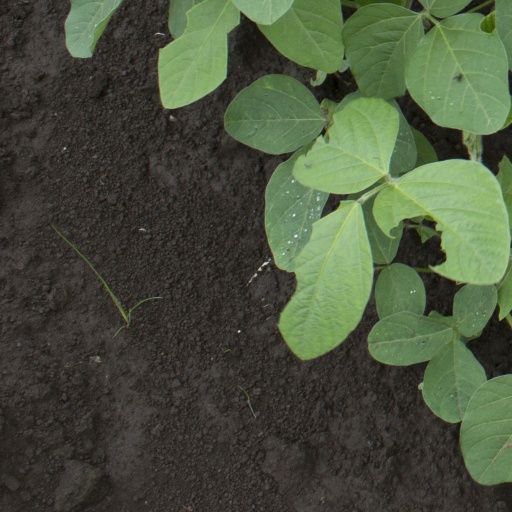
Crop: soybean